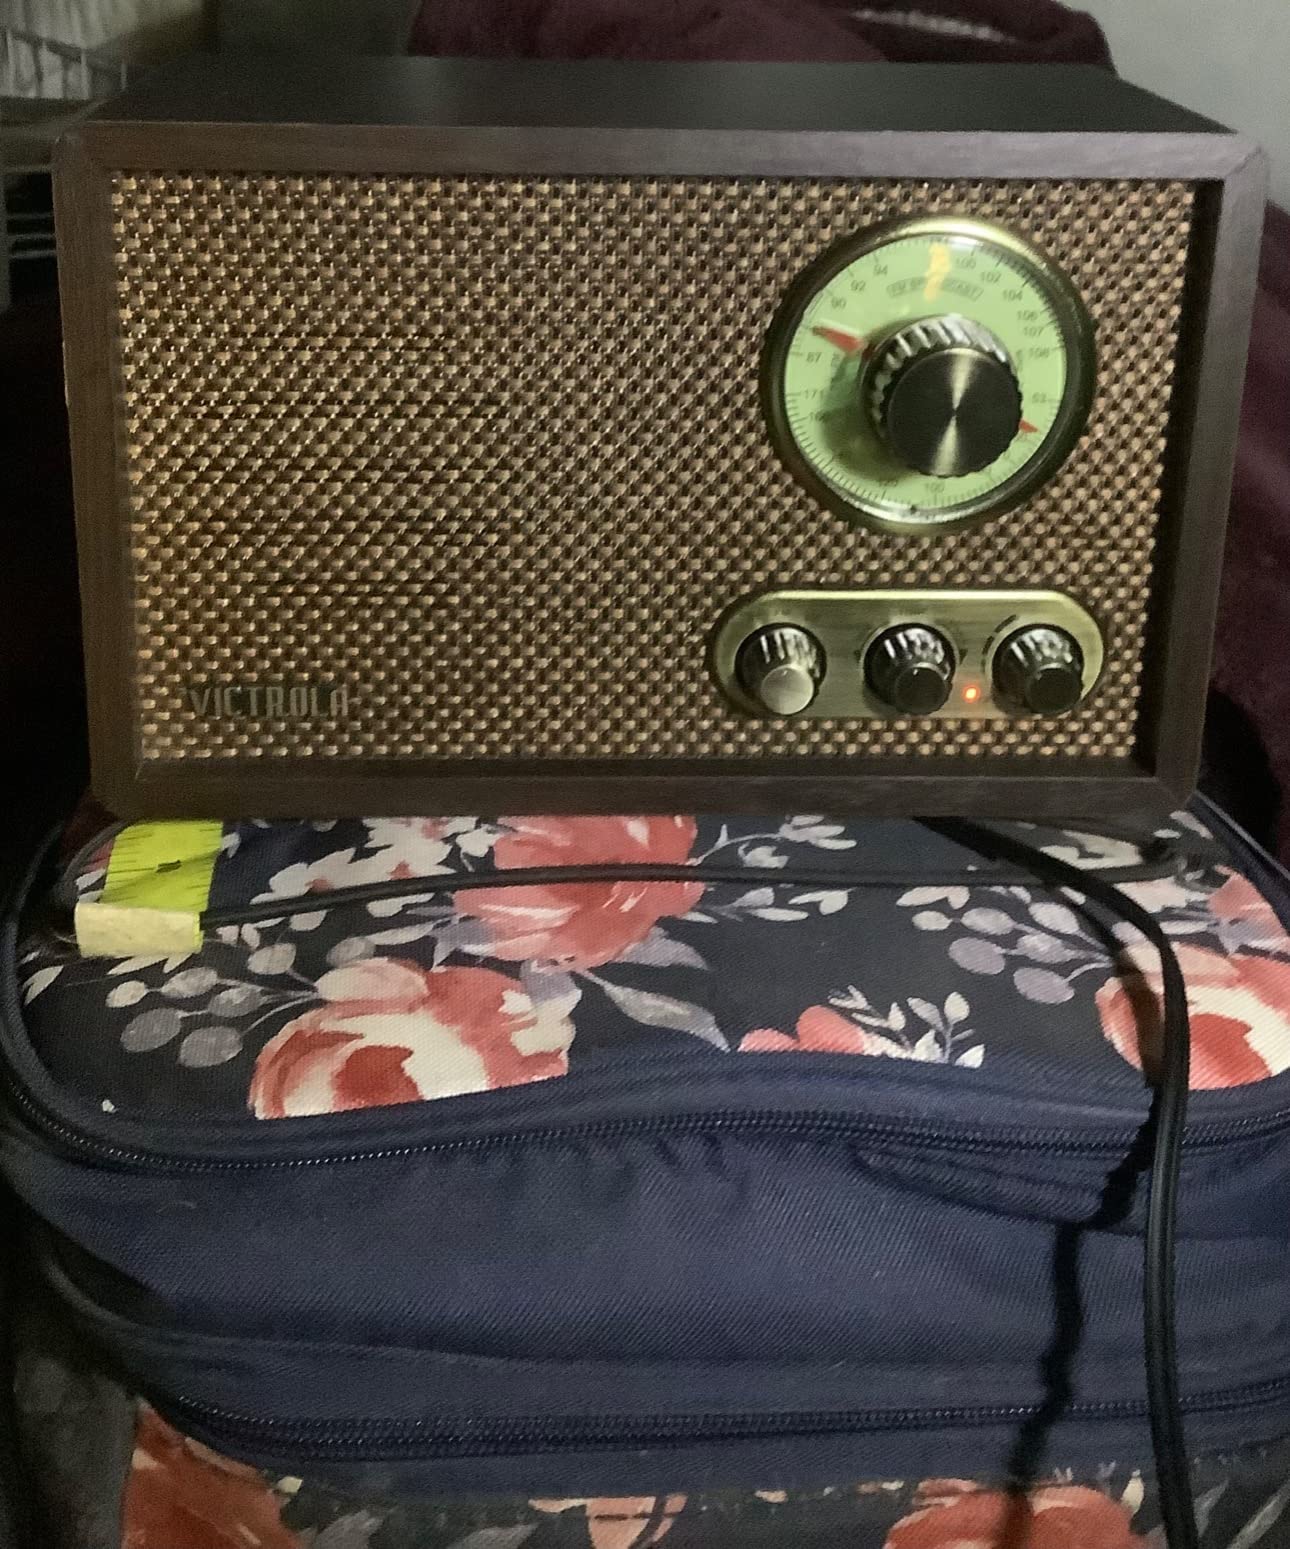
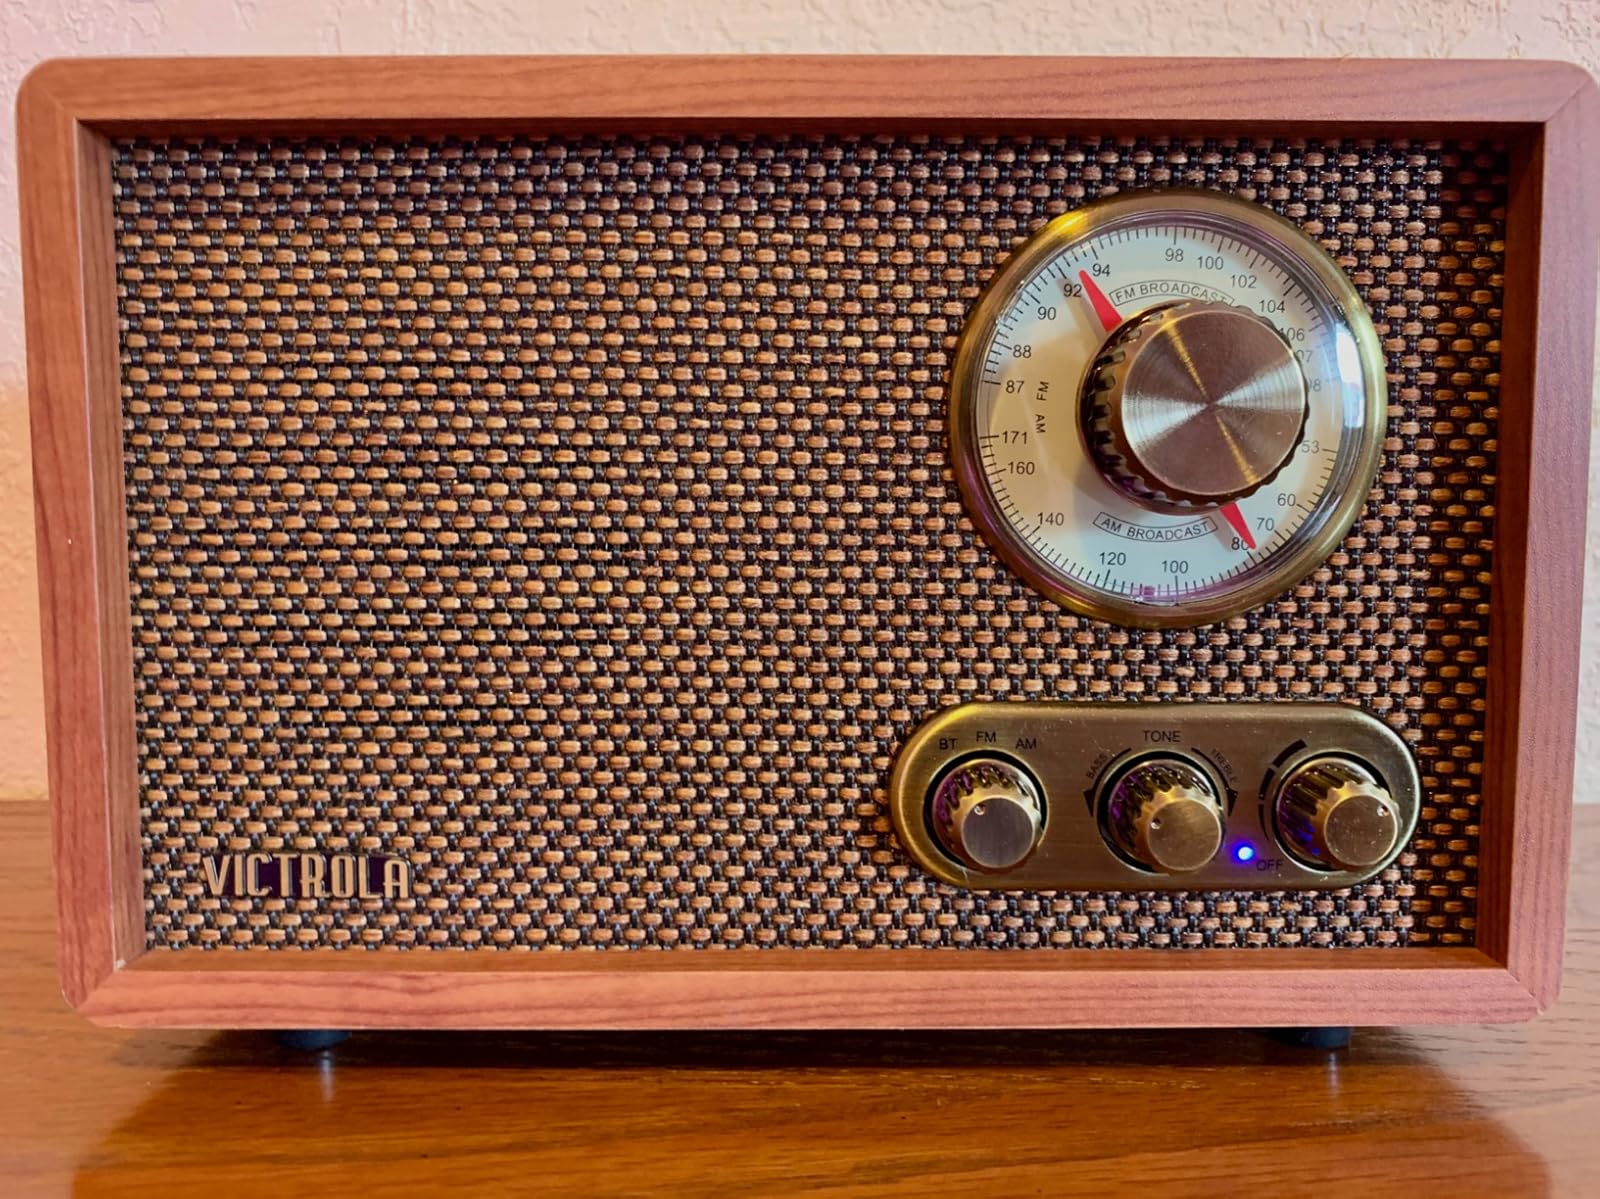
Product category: radio
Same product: no